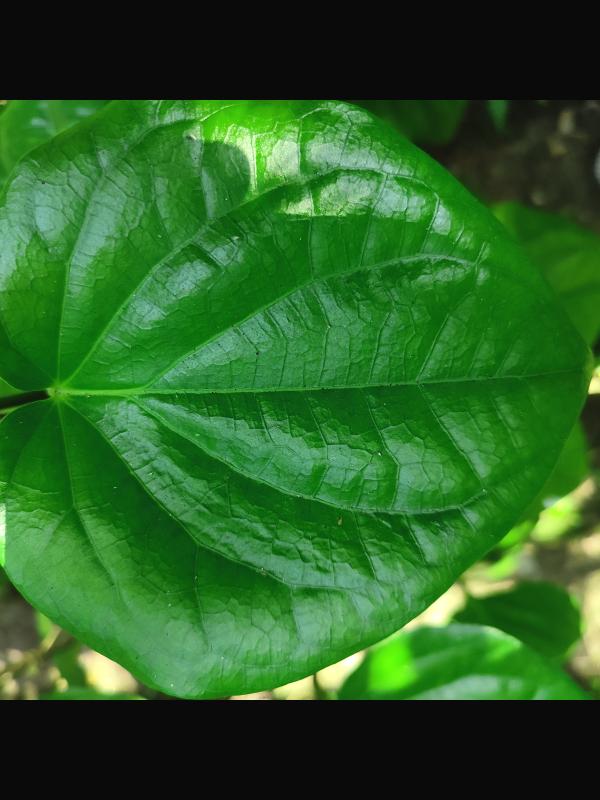
Label: Healthy_Leaf